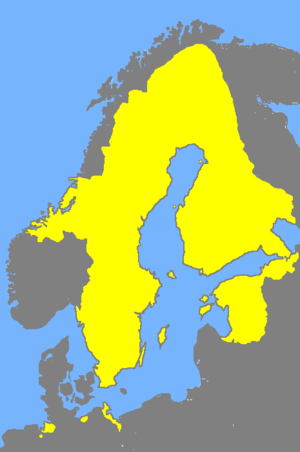
L'histoire de la Suède à proprement parler commence au VIIIᵉ siècle, avec l'apparition des premières sources écrites. C'est le début de l'âge des Vikings, durant lequel les Suédois sont principalement actifs vers l'Orient, commerçant avec les peuples slaves de Russie et poussant leurs expéditions jusqu'à Constantinople et Bagdad. L'unification de la Suède en royaume se produit au Xᵉ siècle, plus tardivement que celles du Danemark et de la Norvège. Le pays se convertit également au christianisme à partir du règne d'Olof Skötkonung.